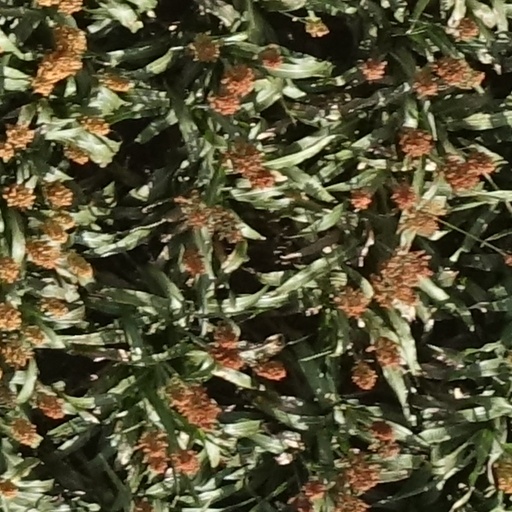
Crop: sorghum